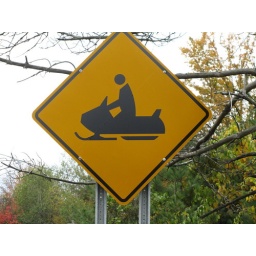
Skimobile road sign in New York, USA. Photographed on 4 October 2010.Joint copyright Audrey Bendus and Arthur Chapman.